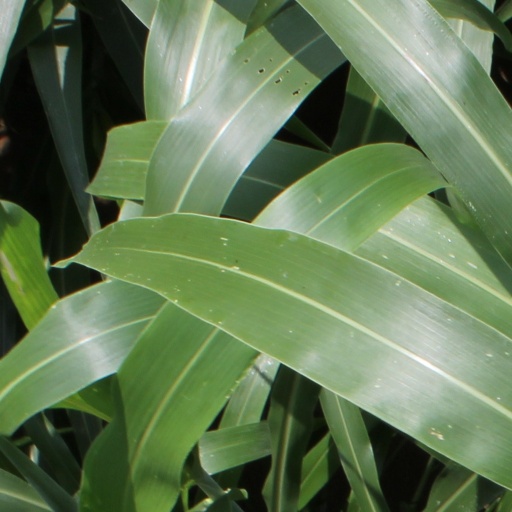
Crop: sorghum